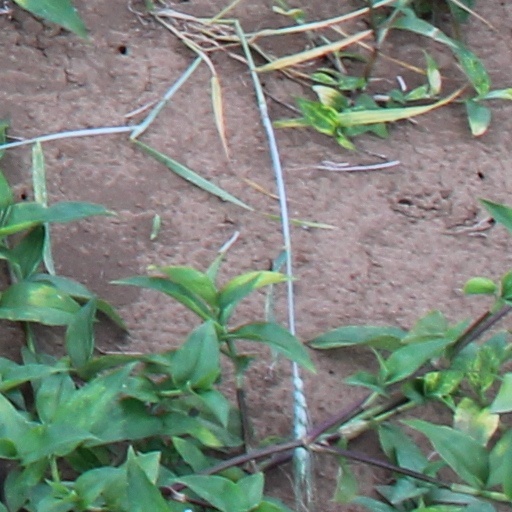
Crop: wheat